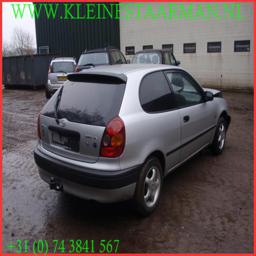
rear bumper from automobile model 16v